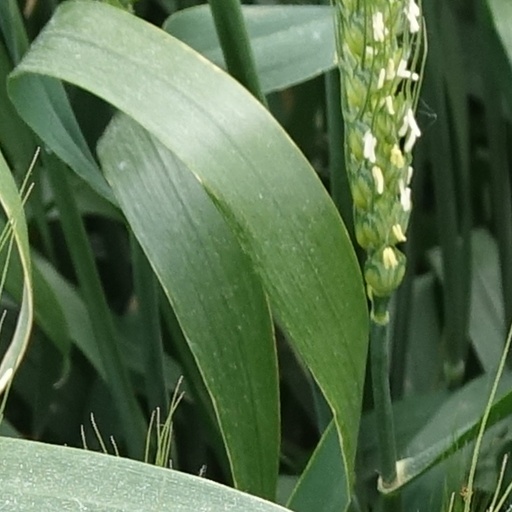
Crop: wheat